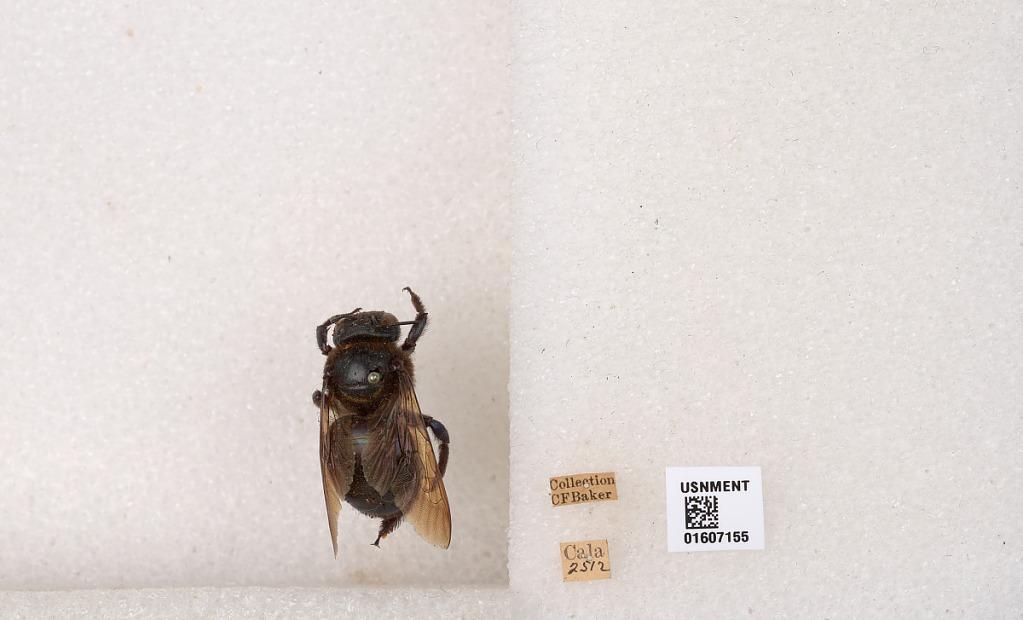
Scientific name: Xylocopa (Xylocopoides) californica californica Cresson
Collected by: C. Baker